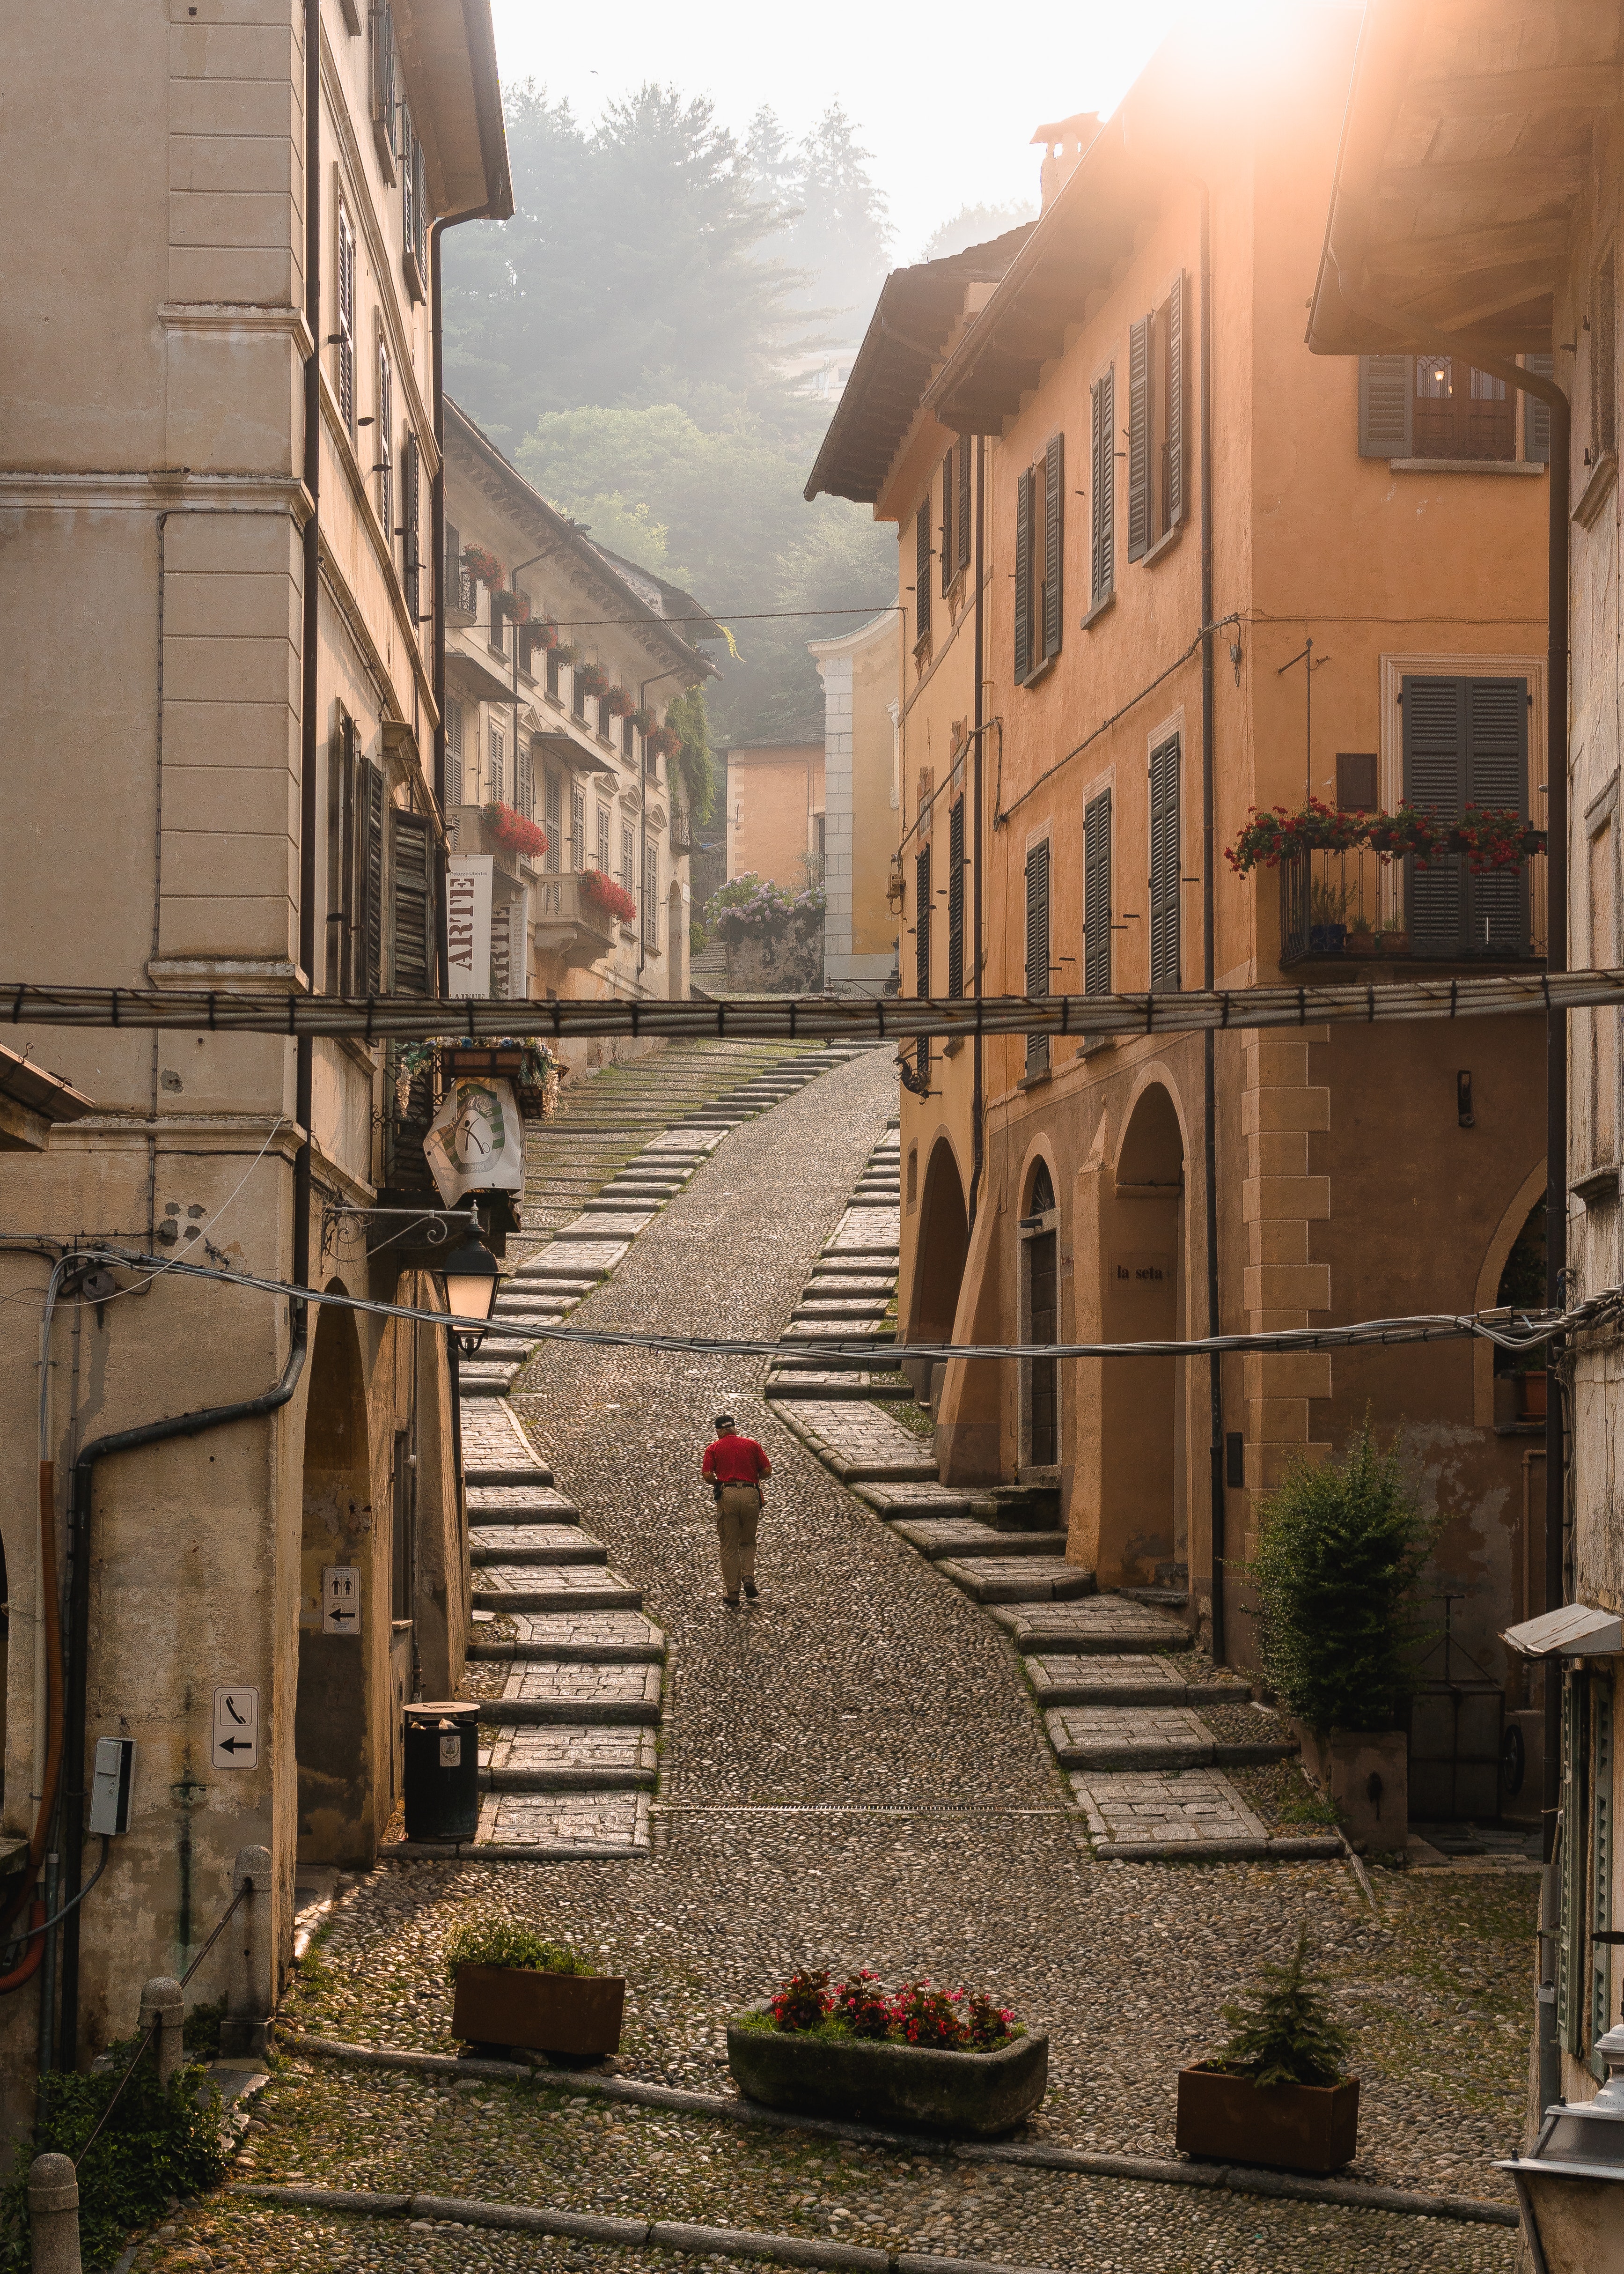
town, neighbourhood, street, alley, city, building, road, window, sky, facade, house, tree